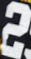
Number: 2